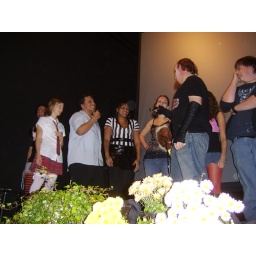
The Fake-an-Orgasm contest, in progress. (The guy in the blue shirt is &amp;quot;I'm Justin.&amp;quot;)